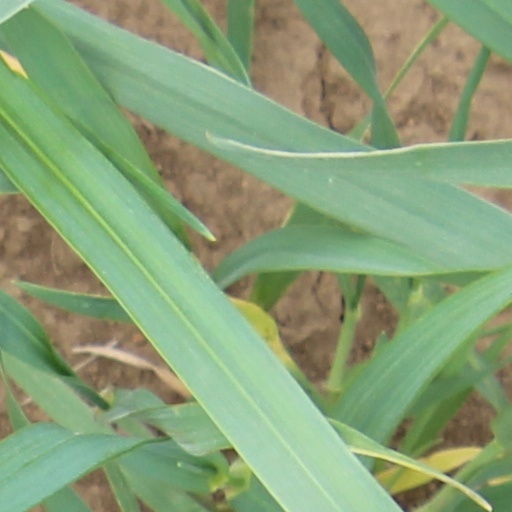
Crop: wheat